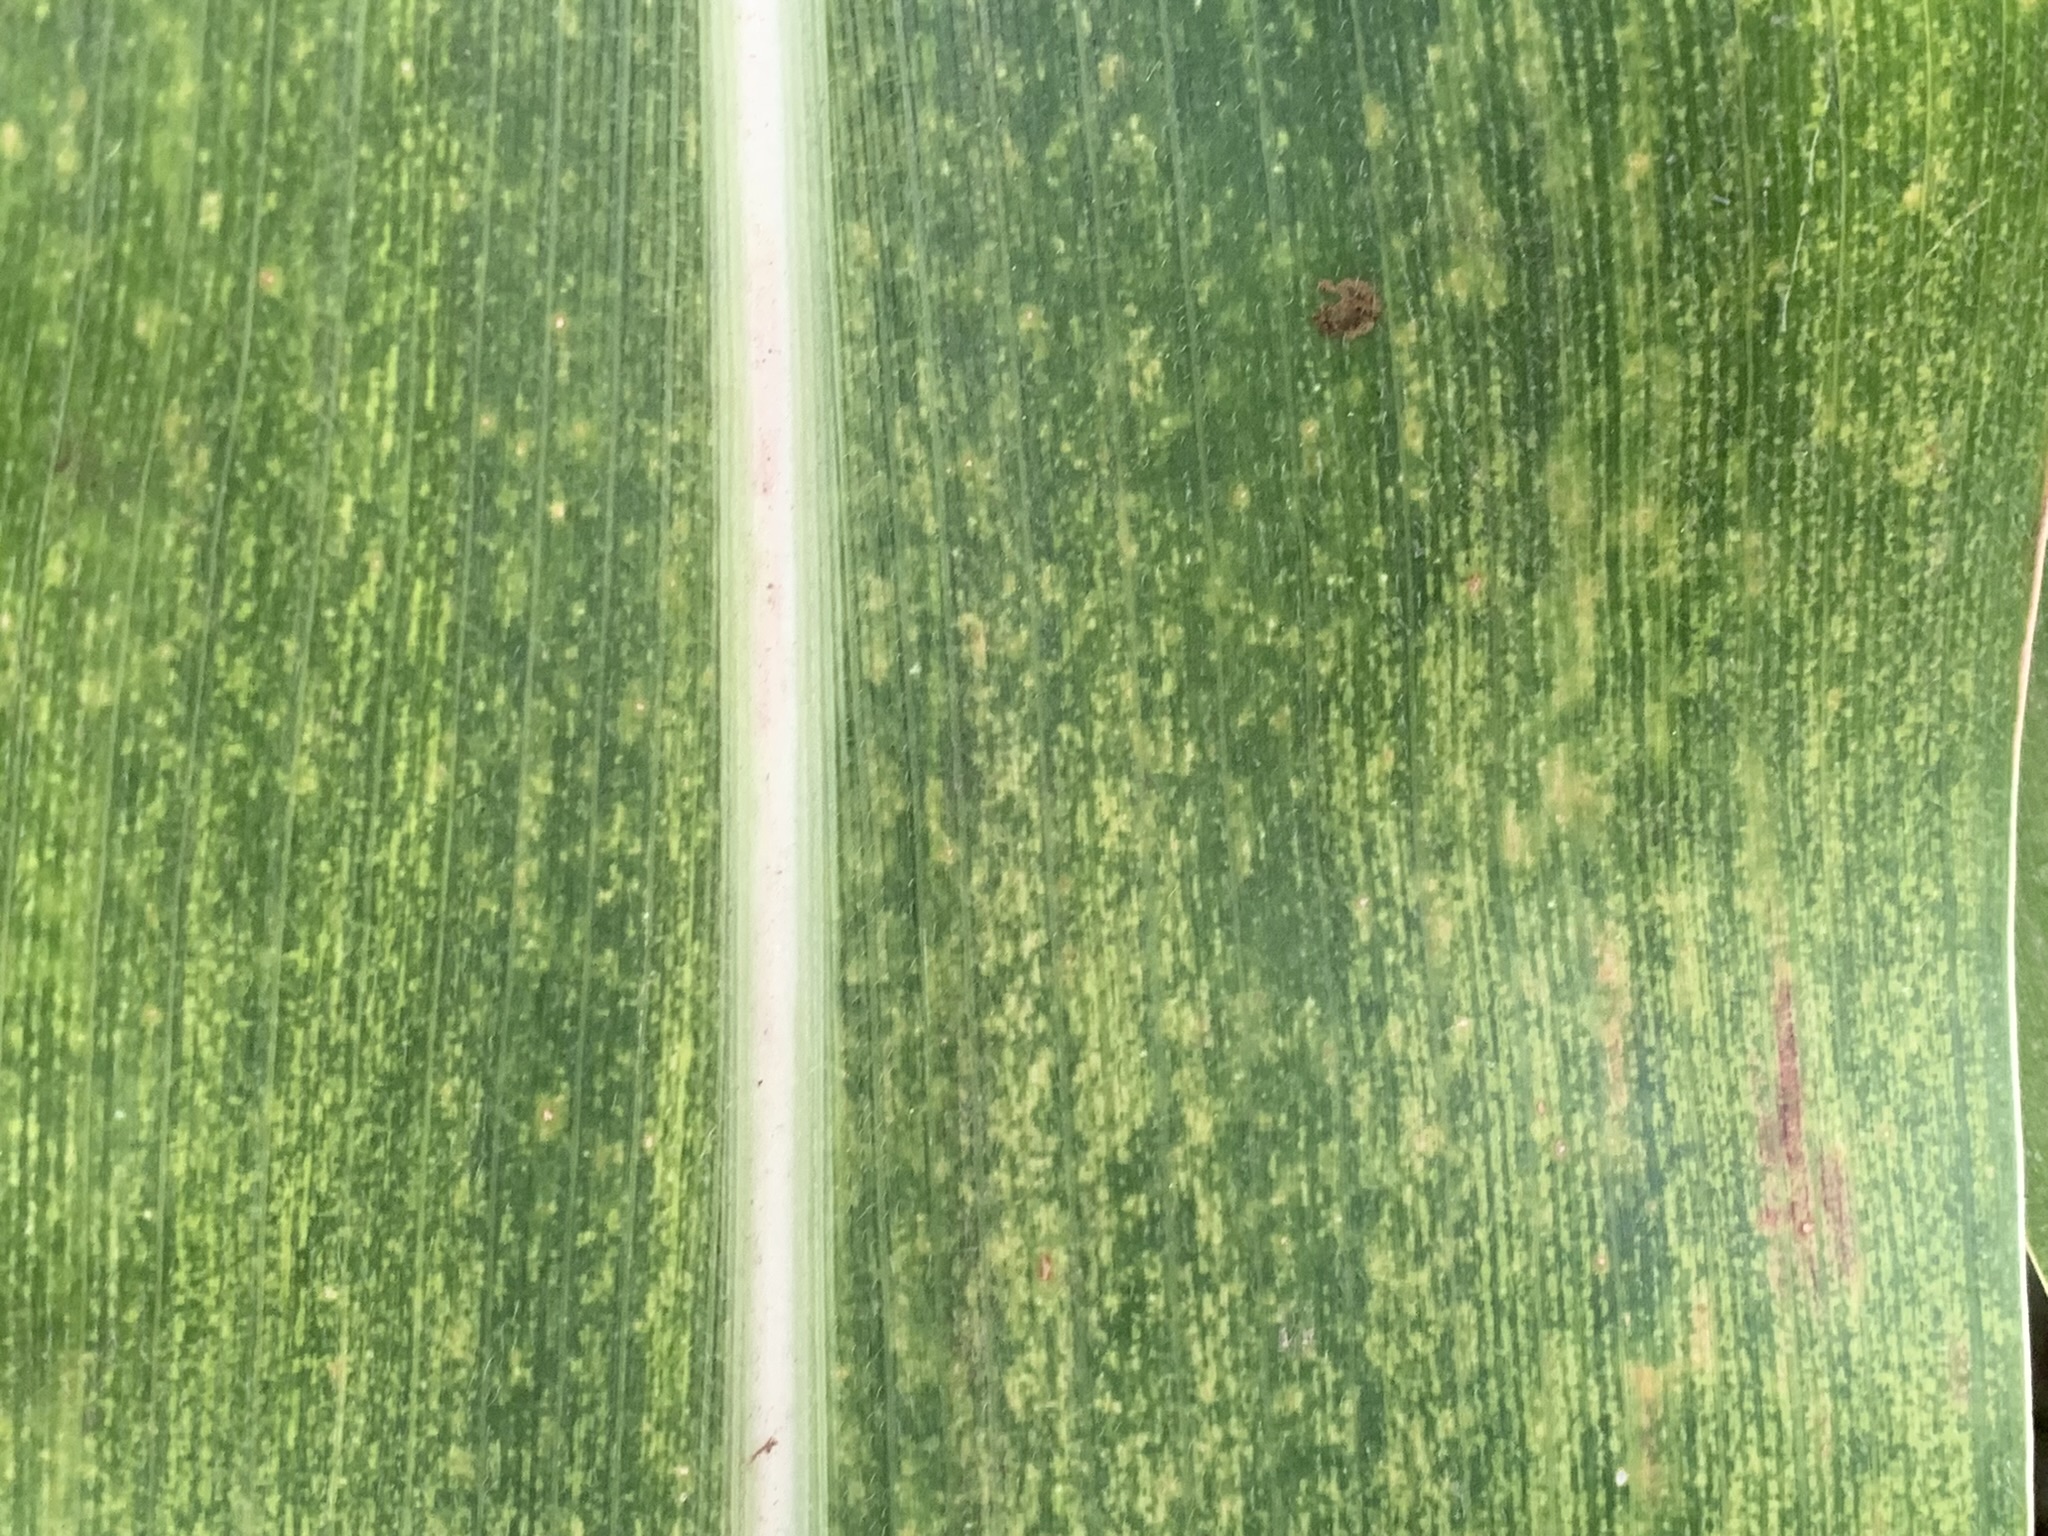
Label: MLN